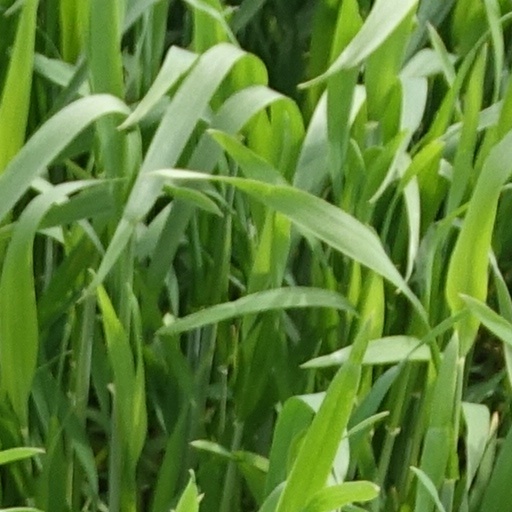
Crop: wheat